Mountain Crystal

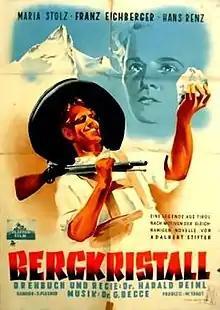
German film poster

Mountain Crystal is a 1949 Austrian-German historical drama film directed by Harald Reinl and featuring a cast of unknown actors including Franz Eichberger, Hans Renz and Cilli Greif. It is a mountain film based on the 1845 novella "Rock Crystal" by Adalbert Stifter. The film's sets were designed by the Austrian art director Fritz Jüptner-Jonstorff. It was the directorial debut of Reinl who went on to become a successful film director.